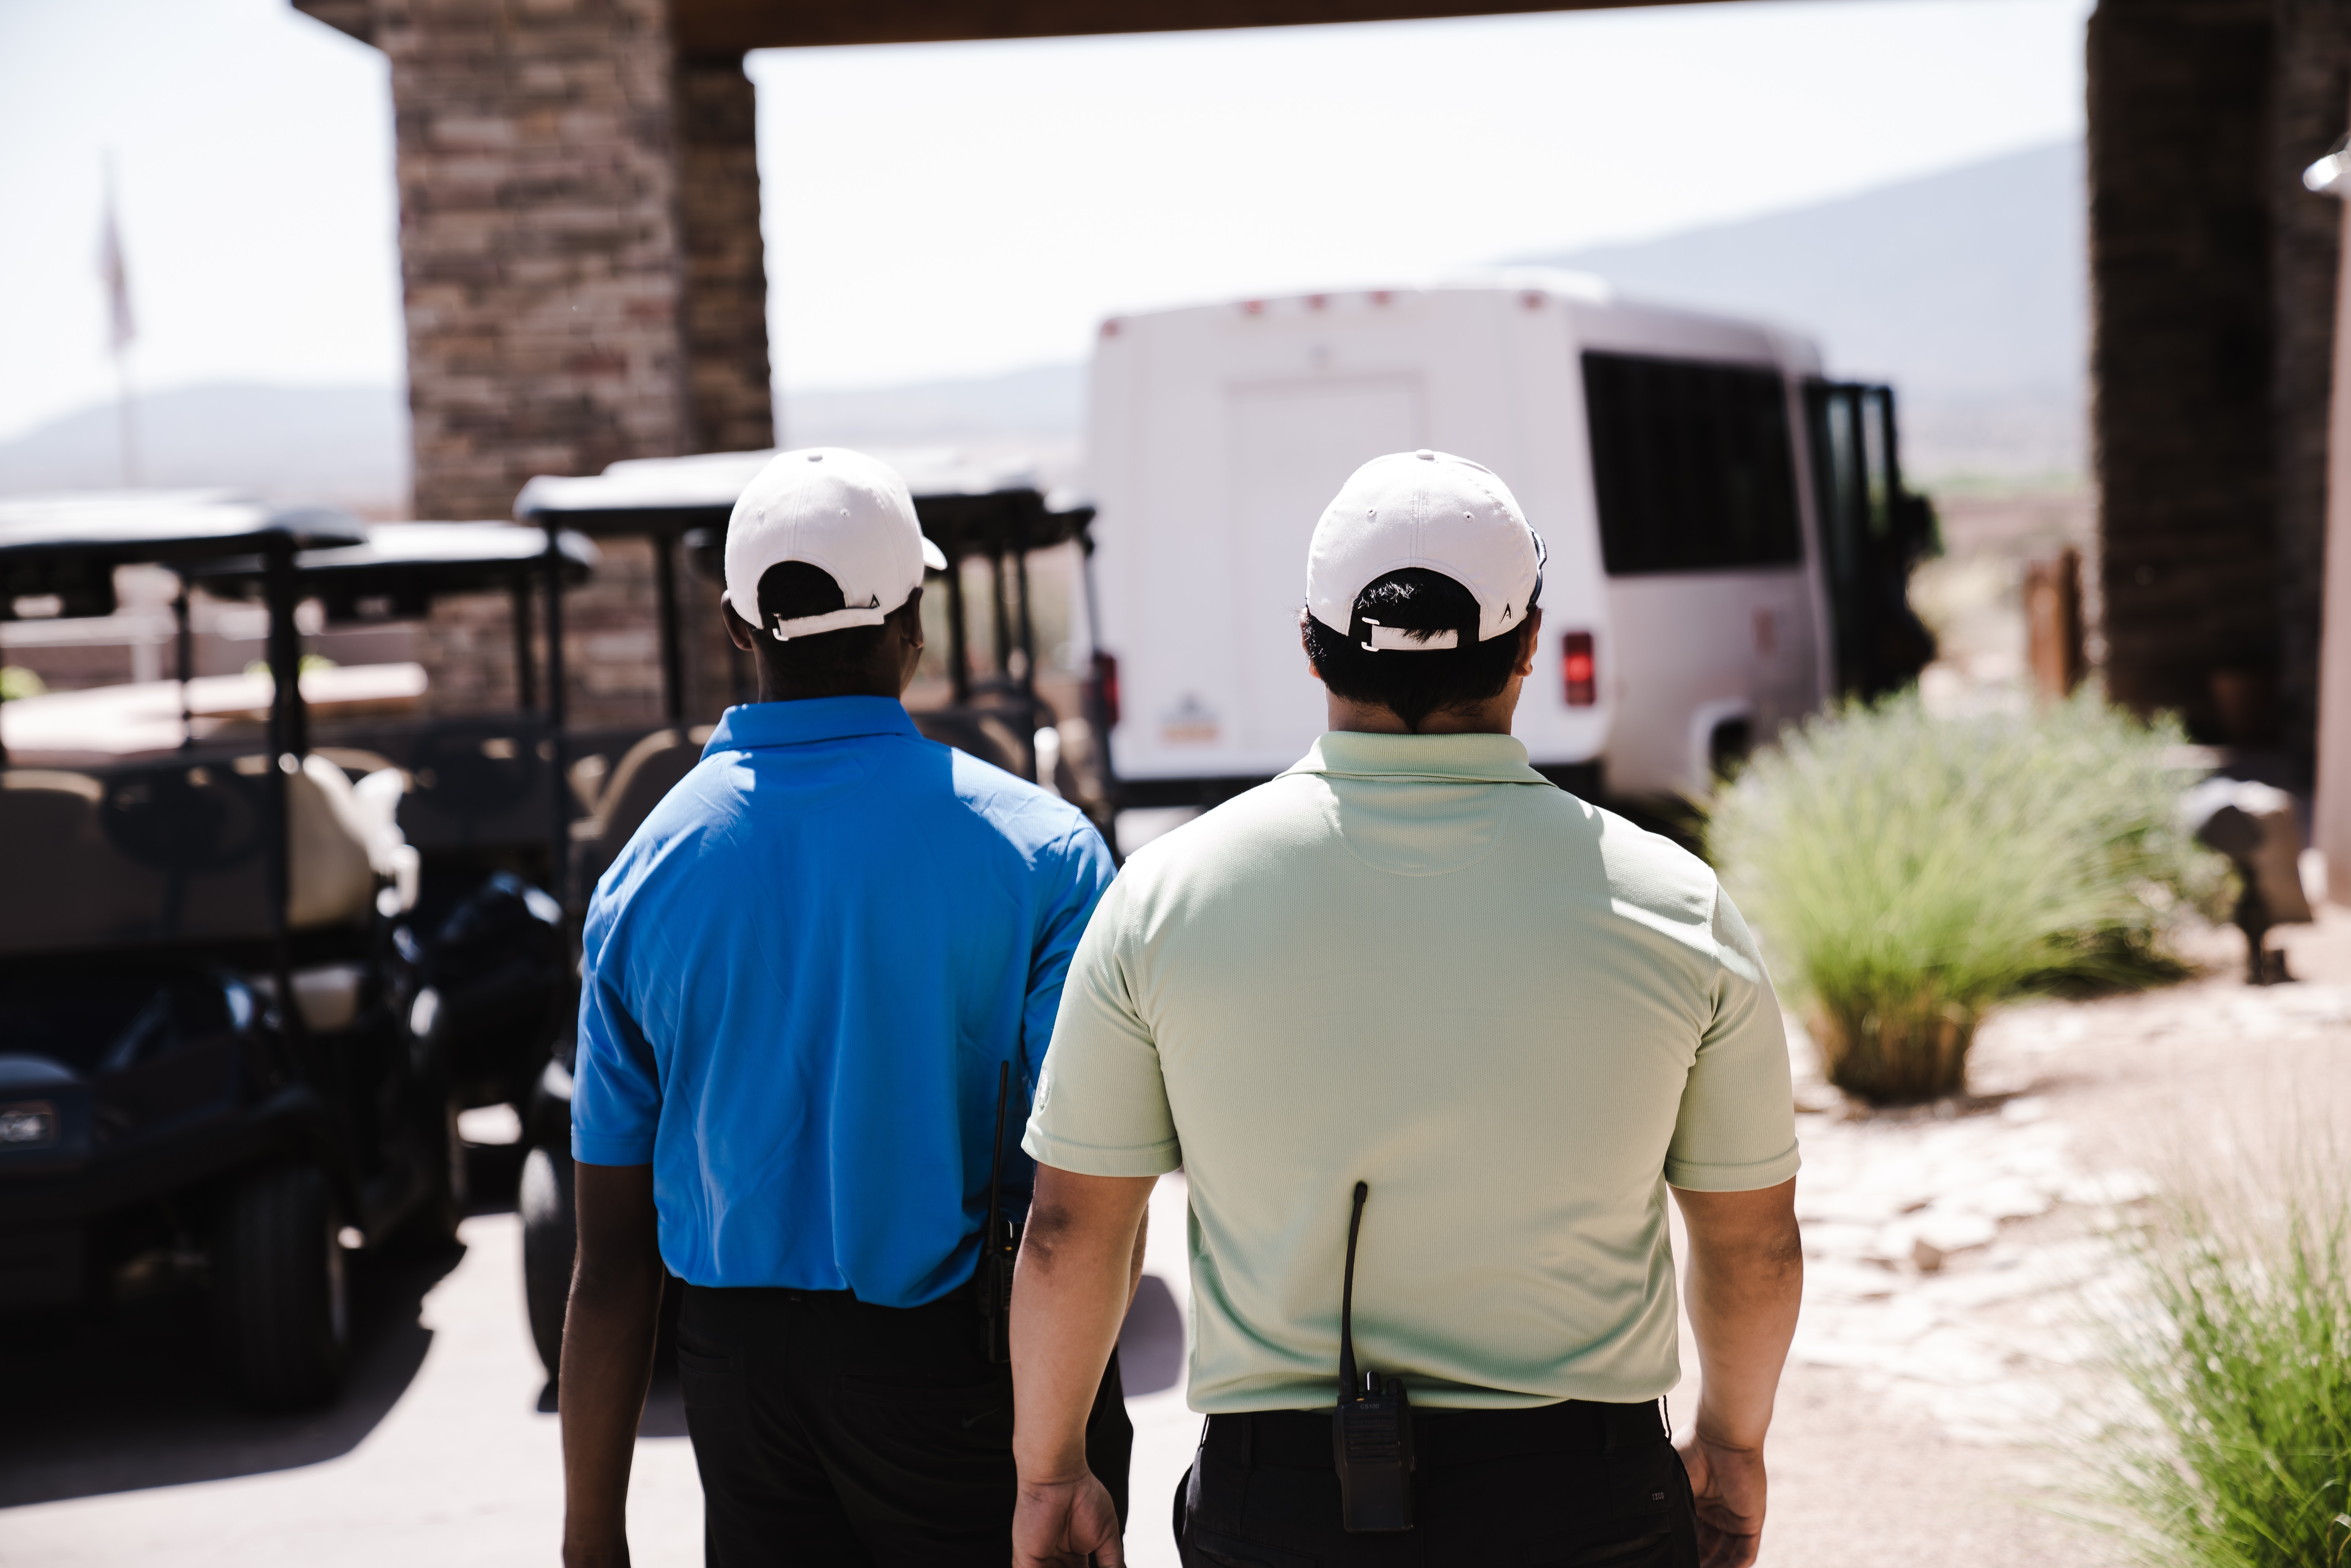
vehicle, recreation, car, tourism